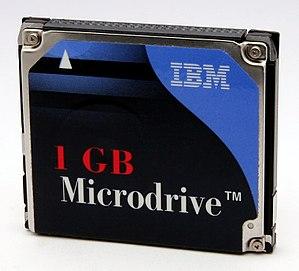
Un microdrive (disque dur au format CompactFlash développé par IBM) de 1 GigaByte.
Microdrive est une marque déposée, par l'entreprise américaine IBM, d'un disque dur miniature conçu pour s'insérer dans la fente d'un CompactFlash Type II dont il emprunte les dimensions et la connectique.
Un disque dur est une mémoire de masse à disque tournant magnétique utilisée principalement dans les ordinateurs, mais également dans des baladeurs numériques, des caméscopes, des lecteurs/enregistreurs de DVD de salon, des consoles de jeux vidéo, etc.
Un disque dur est une mémoire de masse à disque tournant magnétique utilisée principalement dans les ordinateurs, mais également dans des baladeurs numériques, des caméscopes, des lecteurs/enregistreurs de DVD de salon, des consoles de jeux vidéo, etc.